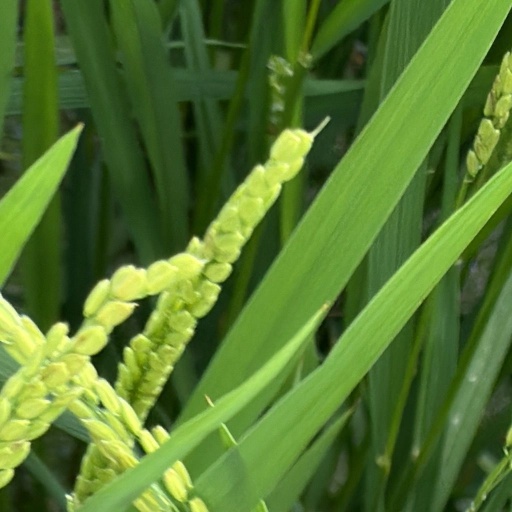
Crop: rice